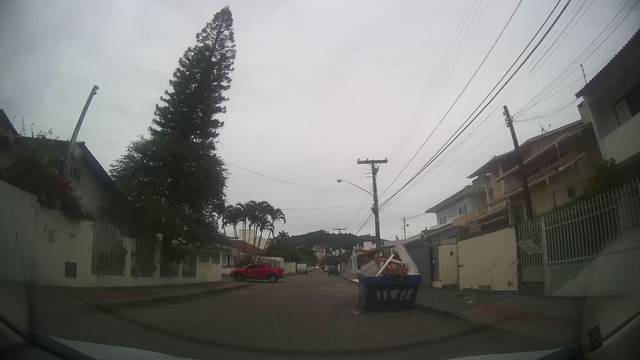
Region: Brazil
Coordinates: -27.594, -48.507